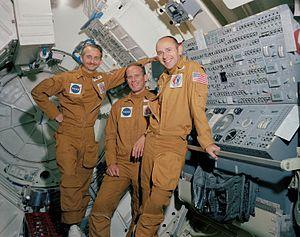
Skylab 3 est la deuxième mission habitée à destination de Skylab, la première station spatiale américaine. La mission Skylab 3 a commencé le 28 juillet 1973, avec le lancement des trois astronautes par une fusée Saturn IB, et a duré 59 jours, 11 heures et 9 minutes. Un total de 1 084,7 heures ont été compilées par les astronautes de Skylab 3, effectuant des expériences scientifiques dans les domaines d'activités médicales, d'observations solaires, des ressources de la Terre et d'autres expériences.